Mental disorder

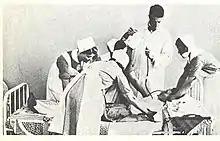
Insulin shock procedure, 1950s

Early in the 20th century in the United States, a mental hygiene movement developed, aiming to prevent mental disorders. Clinical psychology and social work developed as professions. World War I saw a massive increase of conditions that came to be termed "shell shock".